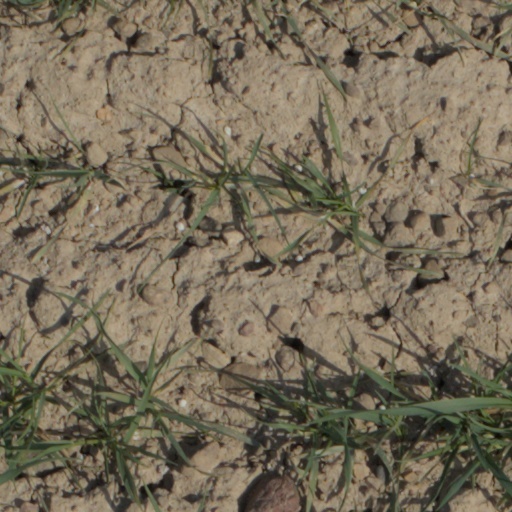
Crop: wheat